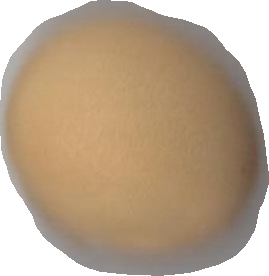
Variety: Grobogan